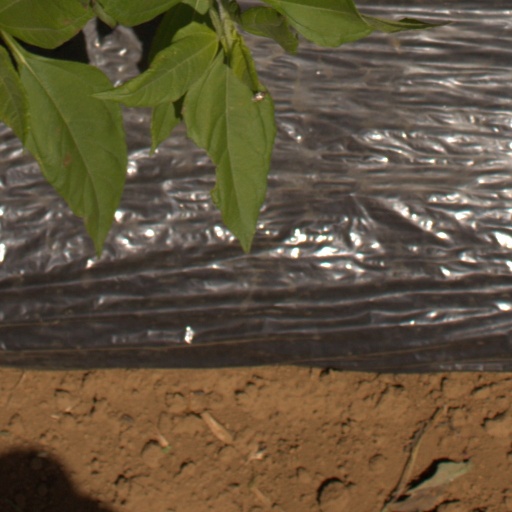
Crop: Jerusalem artichoke